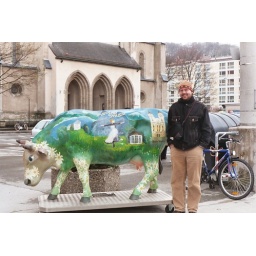
last time I saw a painted plastic cow was in Chicago